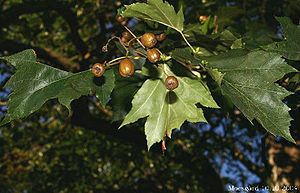
Tarmvridrøn
Tarmvridrøn, ofte skrevet tarmvrid-røn, er et op til 25 meter højt træ, der i Danmark er plantet hist og her, men som også er meget sjældent vildtvoksende.